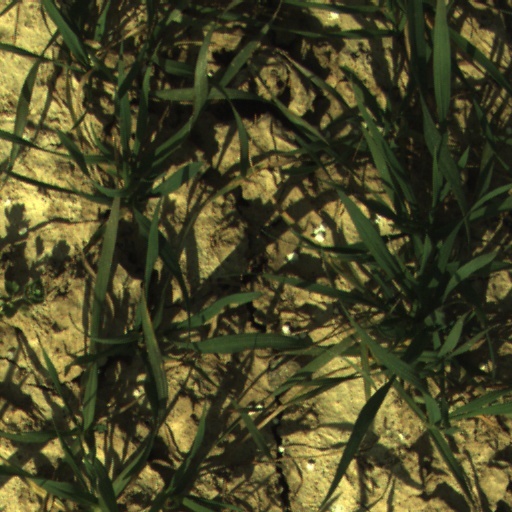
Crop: wheat